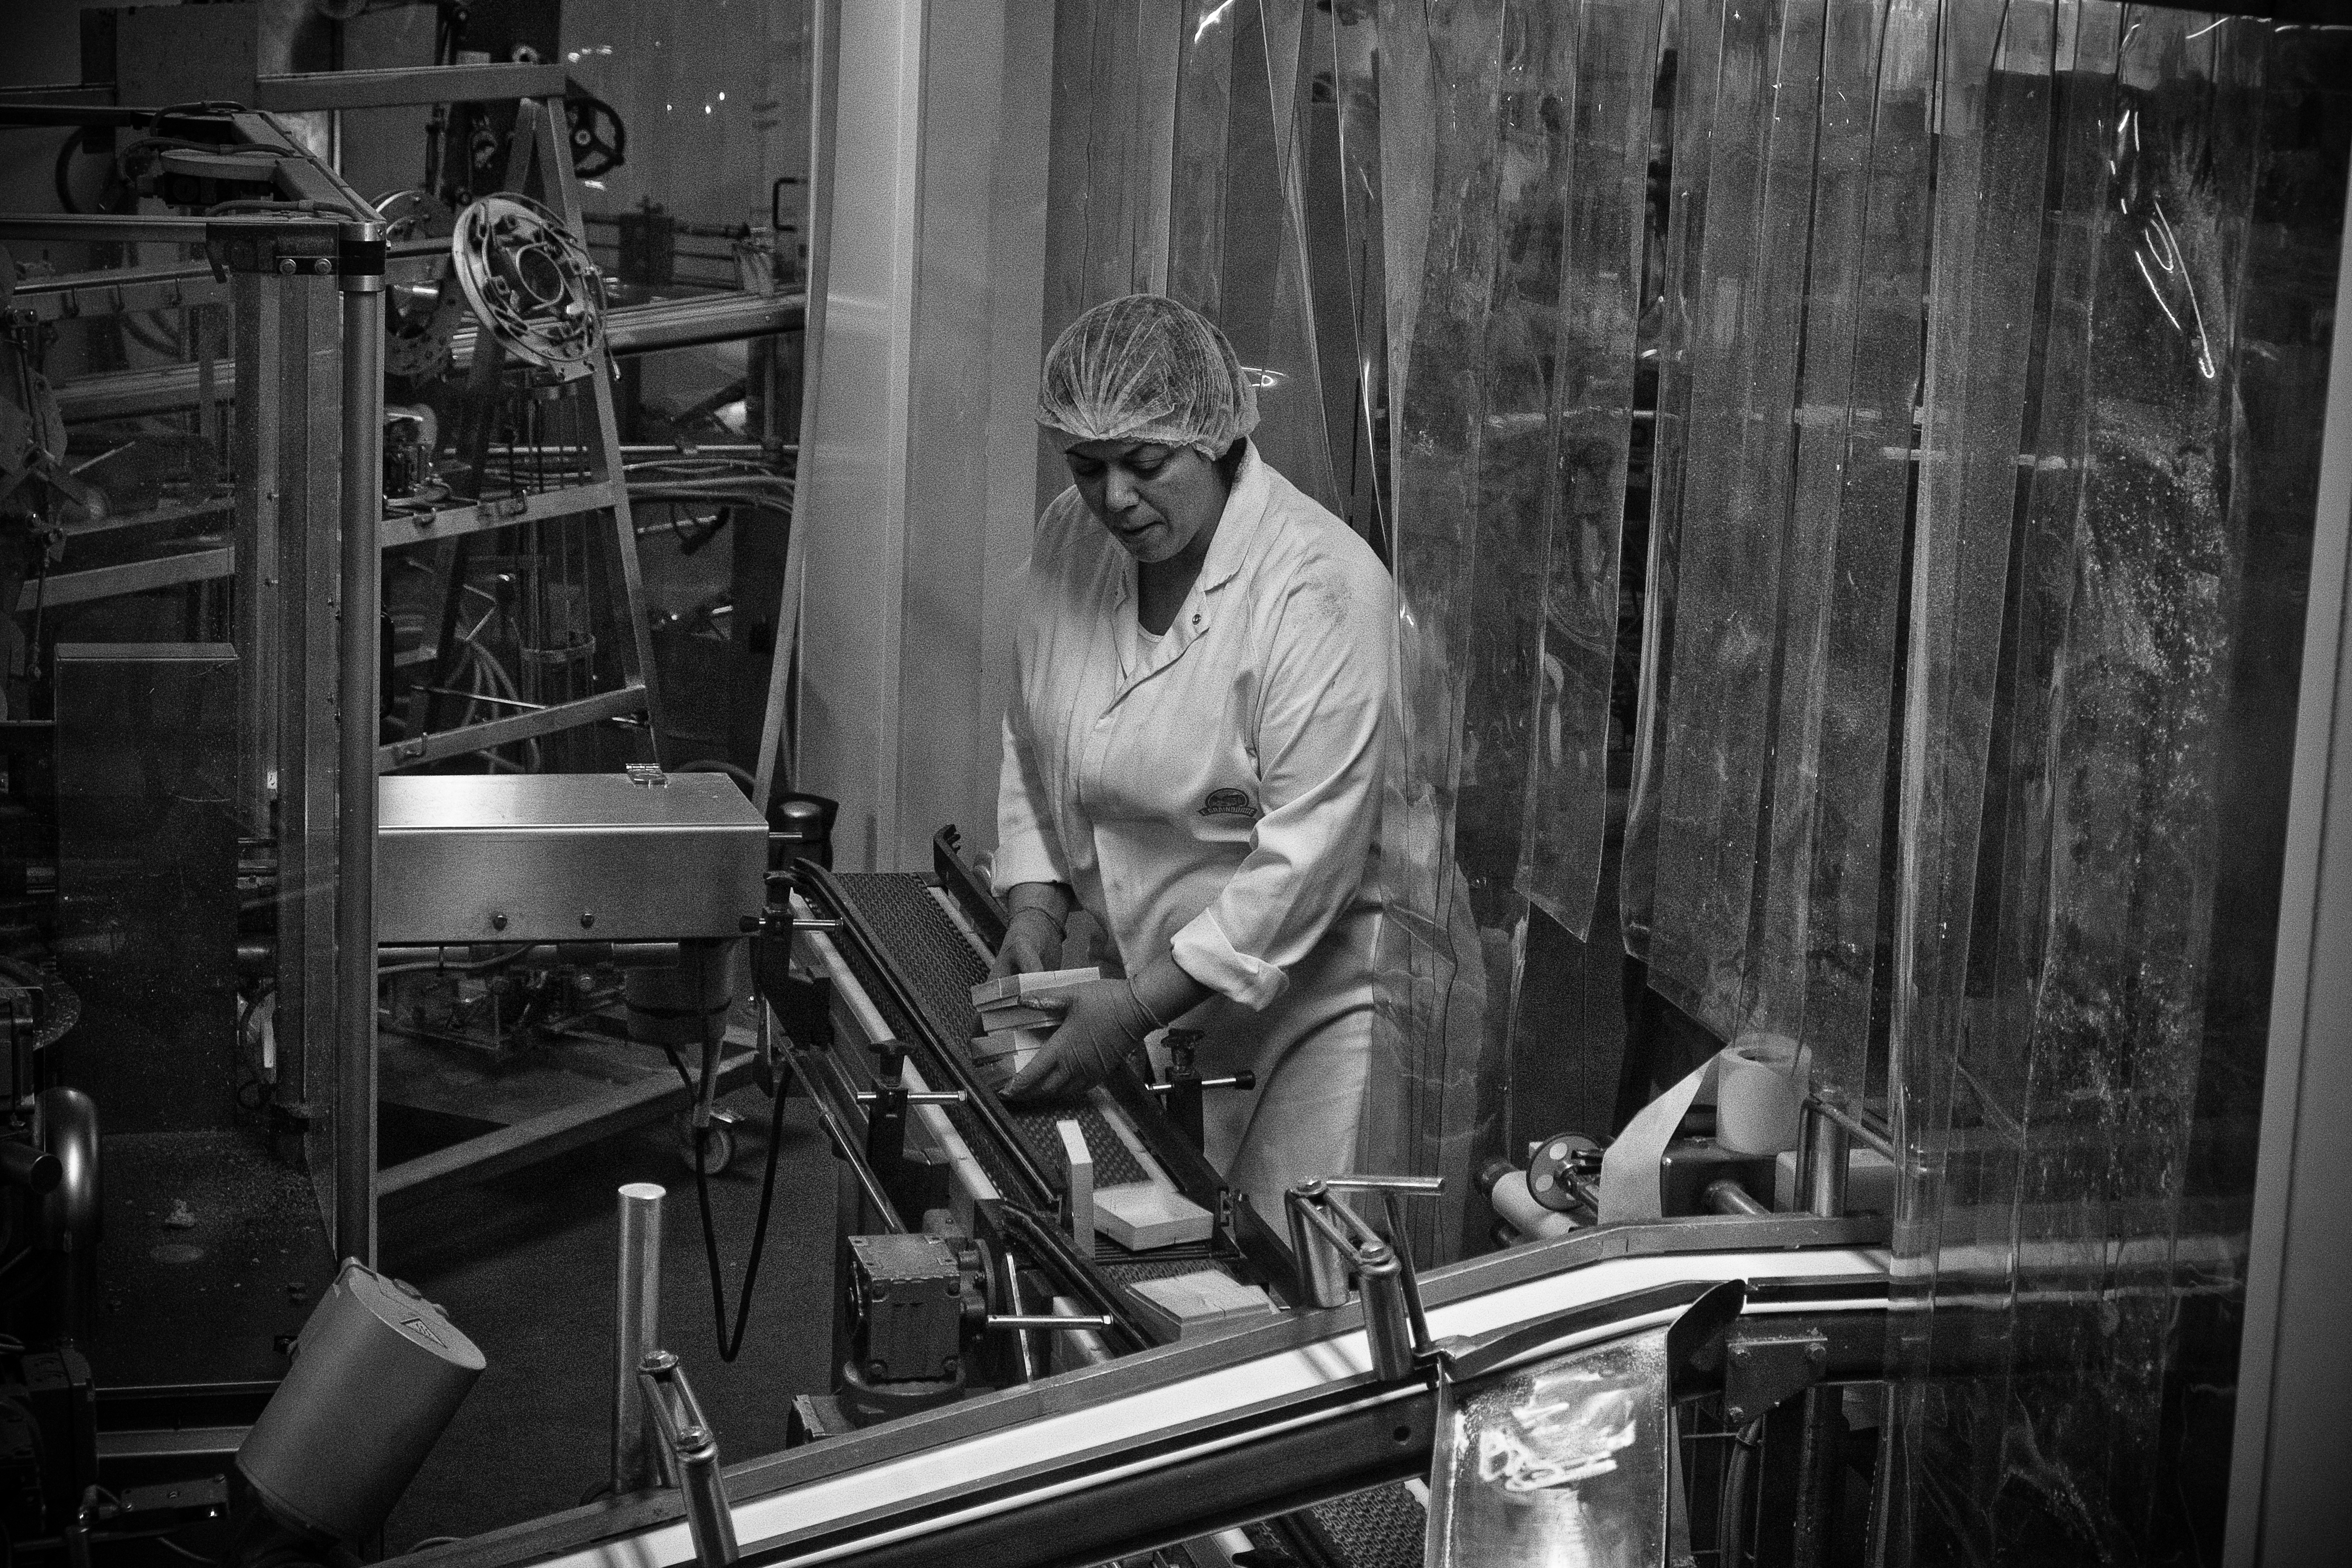
black and white, travel, france, fujifilm, monochrome, bw, blackandwhite, blackwhite, ngc, normandy, fuji, fujixt1, fujix, noireblanc, livarot, monochrome photography